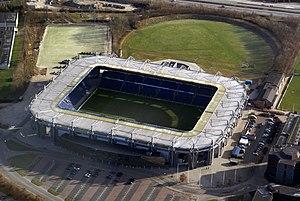
Le Brøndbyernes Idrætsforening, également connu sous les noms Brøndbyernes Idrætsforening, Brøndby ou encore BIF sous sa forme la plus abrégée, est un club danois de football basé à Brøndbyvester, un quartier de la commune de Brøndby elle-même située dans la périphérie ouest de Copenhague. Le club, fondé en 1964 à l'issue une fusion entre deux clubs locaux, a remporté dix titres de champion du Danemark et sept Coupes du Danemark depuis son accession dans l'élite danoise en 1981.
Le Brøndby Stadion est un stade de football situé à Brøndby, Danemark.